Describe the emotion expressed in this image:  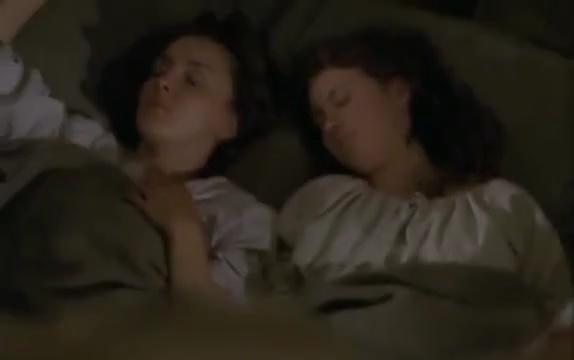
This person displays Fear, valence and arousal with high intensity.